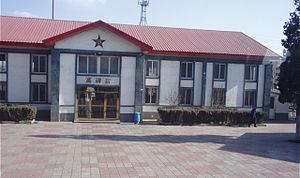
Gaobeidian est une ville de la province du Hebei en Chine. C'est une ville-district placée sous la juridiction de la ville-préfecture de Baoding.